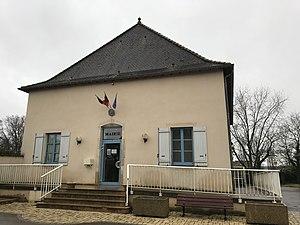
Malange (Jura, France) en janvier 2018.
Malange est une commune française située dans le département du Jura en région Bourgogne-Franche-Comté.